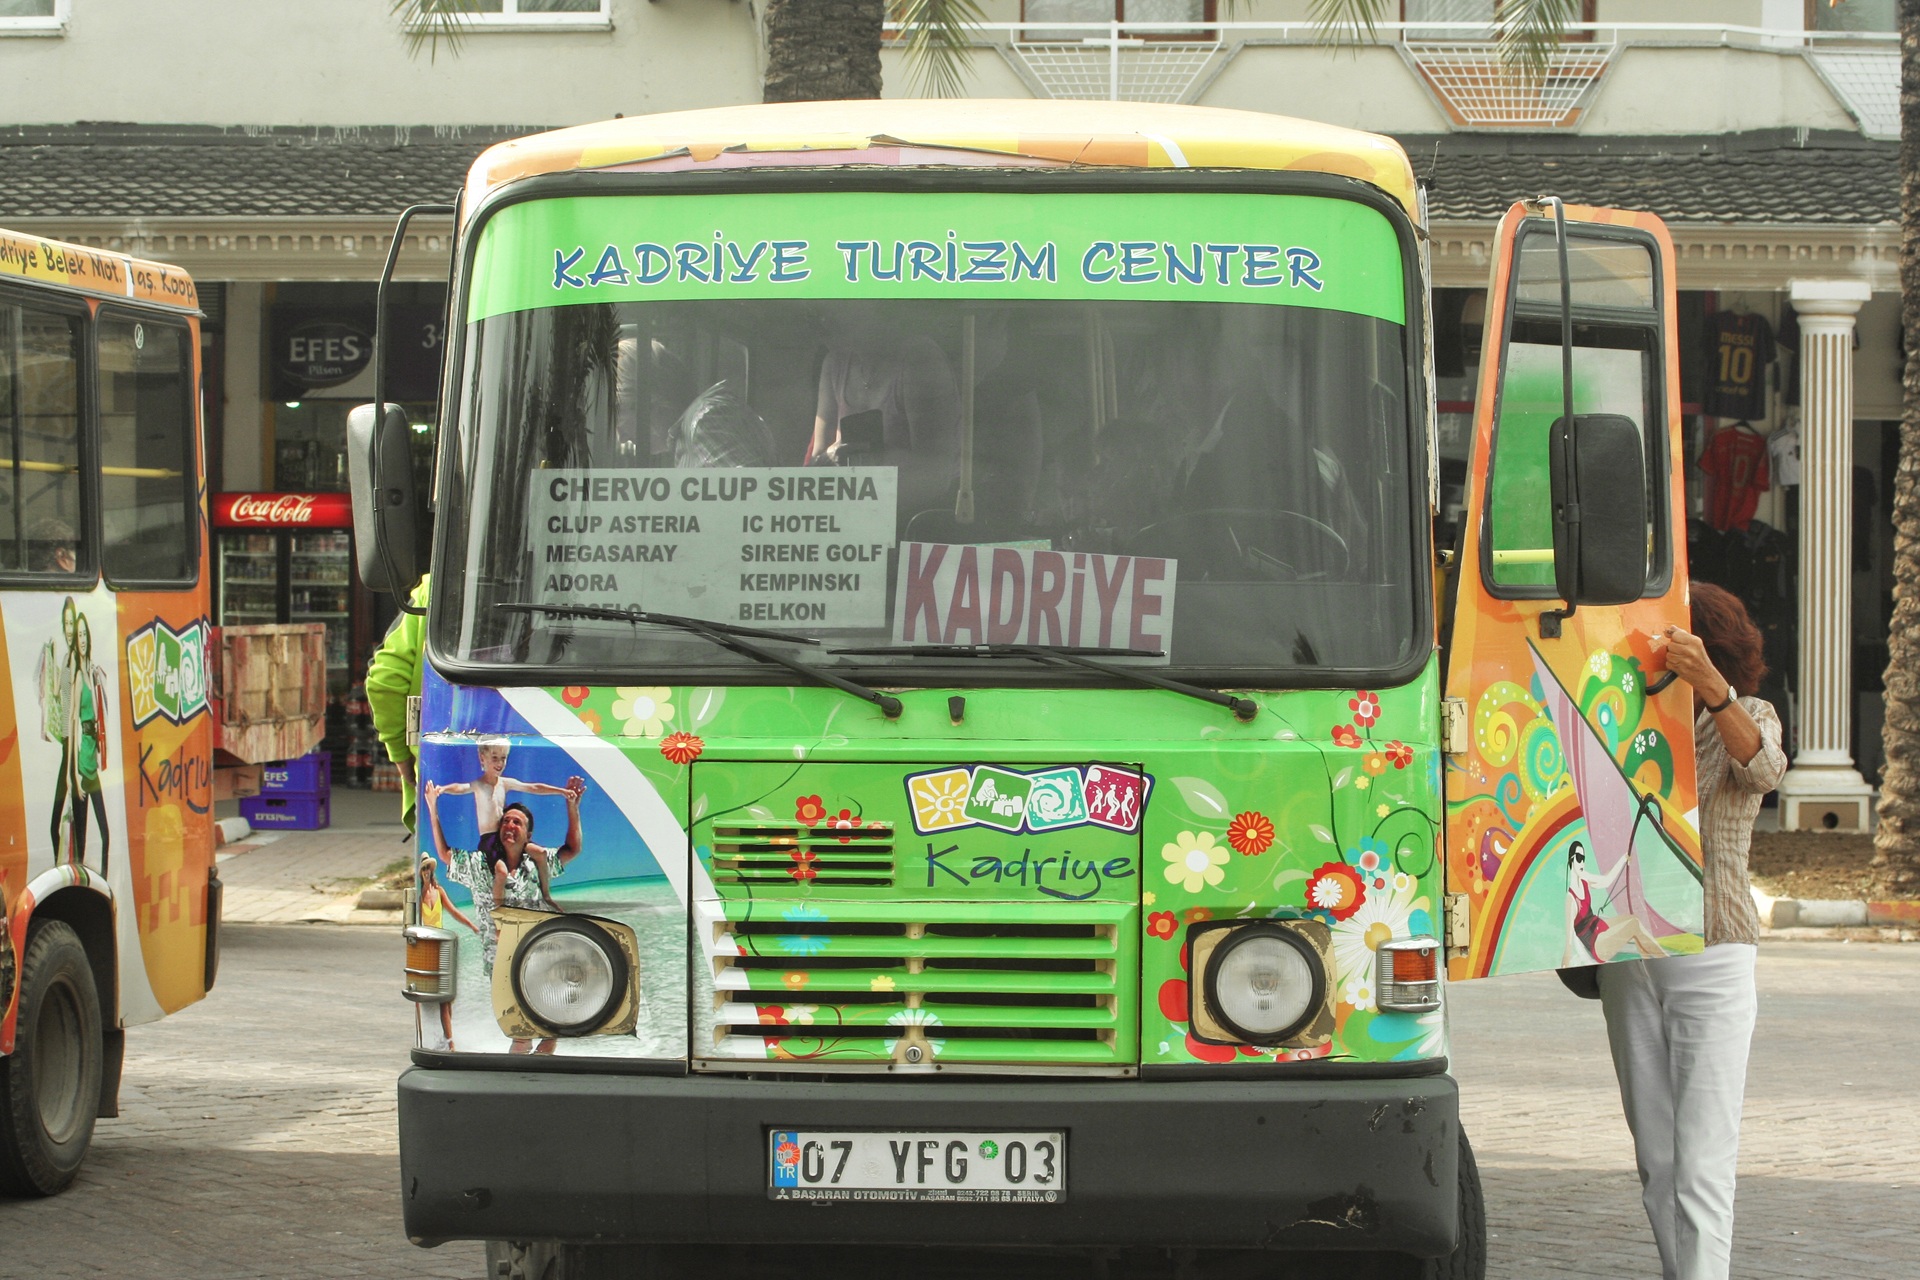
taxi, transport, truck, vehicle, public transport, bus, turkey, minibus, passenger transport, land vehicle, mode of transport, dolmus